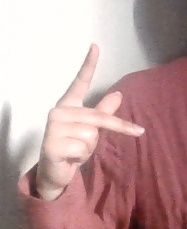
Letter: dha